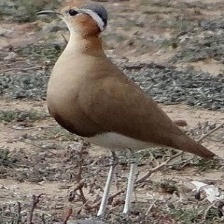
Species: BURCHELLS COURSER
Scientific name: CURSORIUS RUFUS